The Price of Inequality

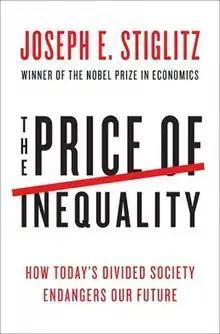

The Price of Inequality: How Today's Divided Society Endangers Our Future is a 2012 book by Joseph Stiglitz that deals with income inequality in the United States. He attacks the growing wealth disparity and the effects it has on the economy at large.